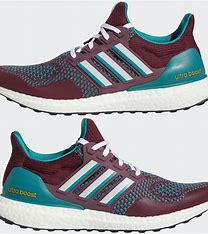
Brand: Adidas
Model: Ultraboost 1